2012 FIFA U-17 Women's World Cup

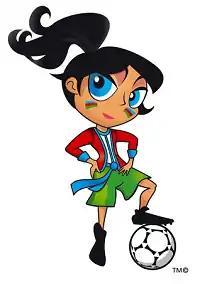
Top Top Qız

The official mascot of this World Cup was The Top Top Girl (Top Top Qız), which means ball in Azerbaijani, a young girl with the national flag painted on her cheeks. Her body is blue, red, green and white kit like the host's national team and her brown hair in a ponytail designed to resemble what is known as a buta, a curving decorative motif widely used in Azerbaijani art.